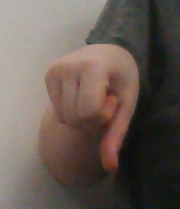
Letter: waw